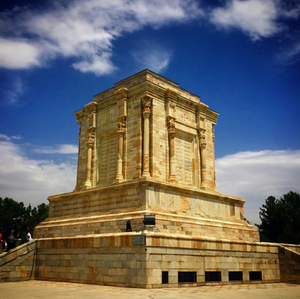
Le tombeau de Ferdowsi est un complexe funéraire composé d'une base de marbre blanche, et d'un édifice décoratif, érigé en l'honneur du poète perse Ferdowsî, situé à Tus en Iran, dans la province du Khorasan Razavi. Il a été construit au début des années 1930, sous le règne de Reza Shah, et utilise principalement des éléments de l'architecture Achéménide. La construction du mausolée ainsi que son design est un reflet de la culture, et de la situation géopolitique de l'Iran à l'époque. Cet article analyse en détail l'architecture de la tombe et de ses influences.